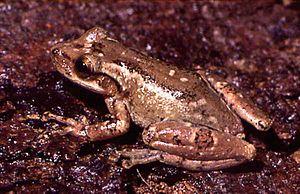
Scinax alter est une espèce d'amphibiens de la famille des Hylidae.